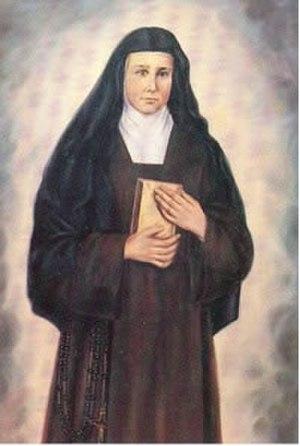
Thérèse Guasch y Toda, née le 28 mai 1848 à Riudecanyes et morte le 15 décembre 1917 à Barcelone, en religion Thérèse du Cœur-Immaculé de Marie est une religieuse espagnole cofondatrice des carmélites Thérèsiennes de saint Joseph.